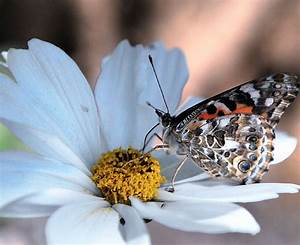
Label: butterfly